Tømmernes Church

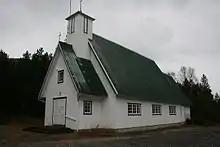
View of the church

Tømmerneset Church ( or ) is a parish church of the Church of Norway in Hamarøy Municipality in Nordland county, Norway. It is located in the village of Tømmerneset. It is one of the churches for the Sagfjord parish which is part of the Ofoten prosti (deanery) in the Diocese of Sør-Hålogaland. The white, wooden church was built in a long church style in 1952 using plans drawn up by the architect Eilif Dahl. The church seats about 110 people.